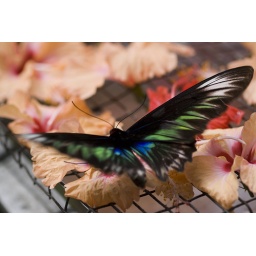
Black blue and green butterfly in motion